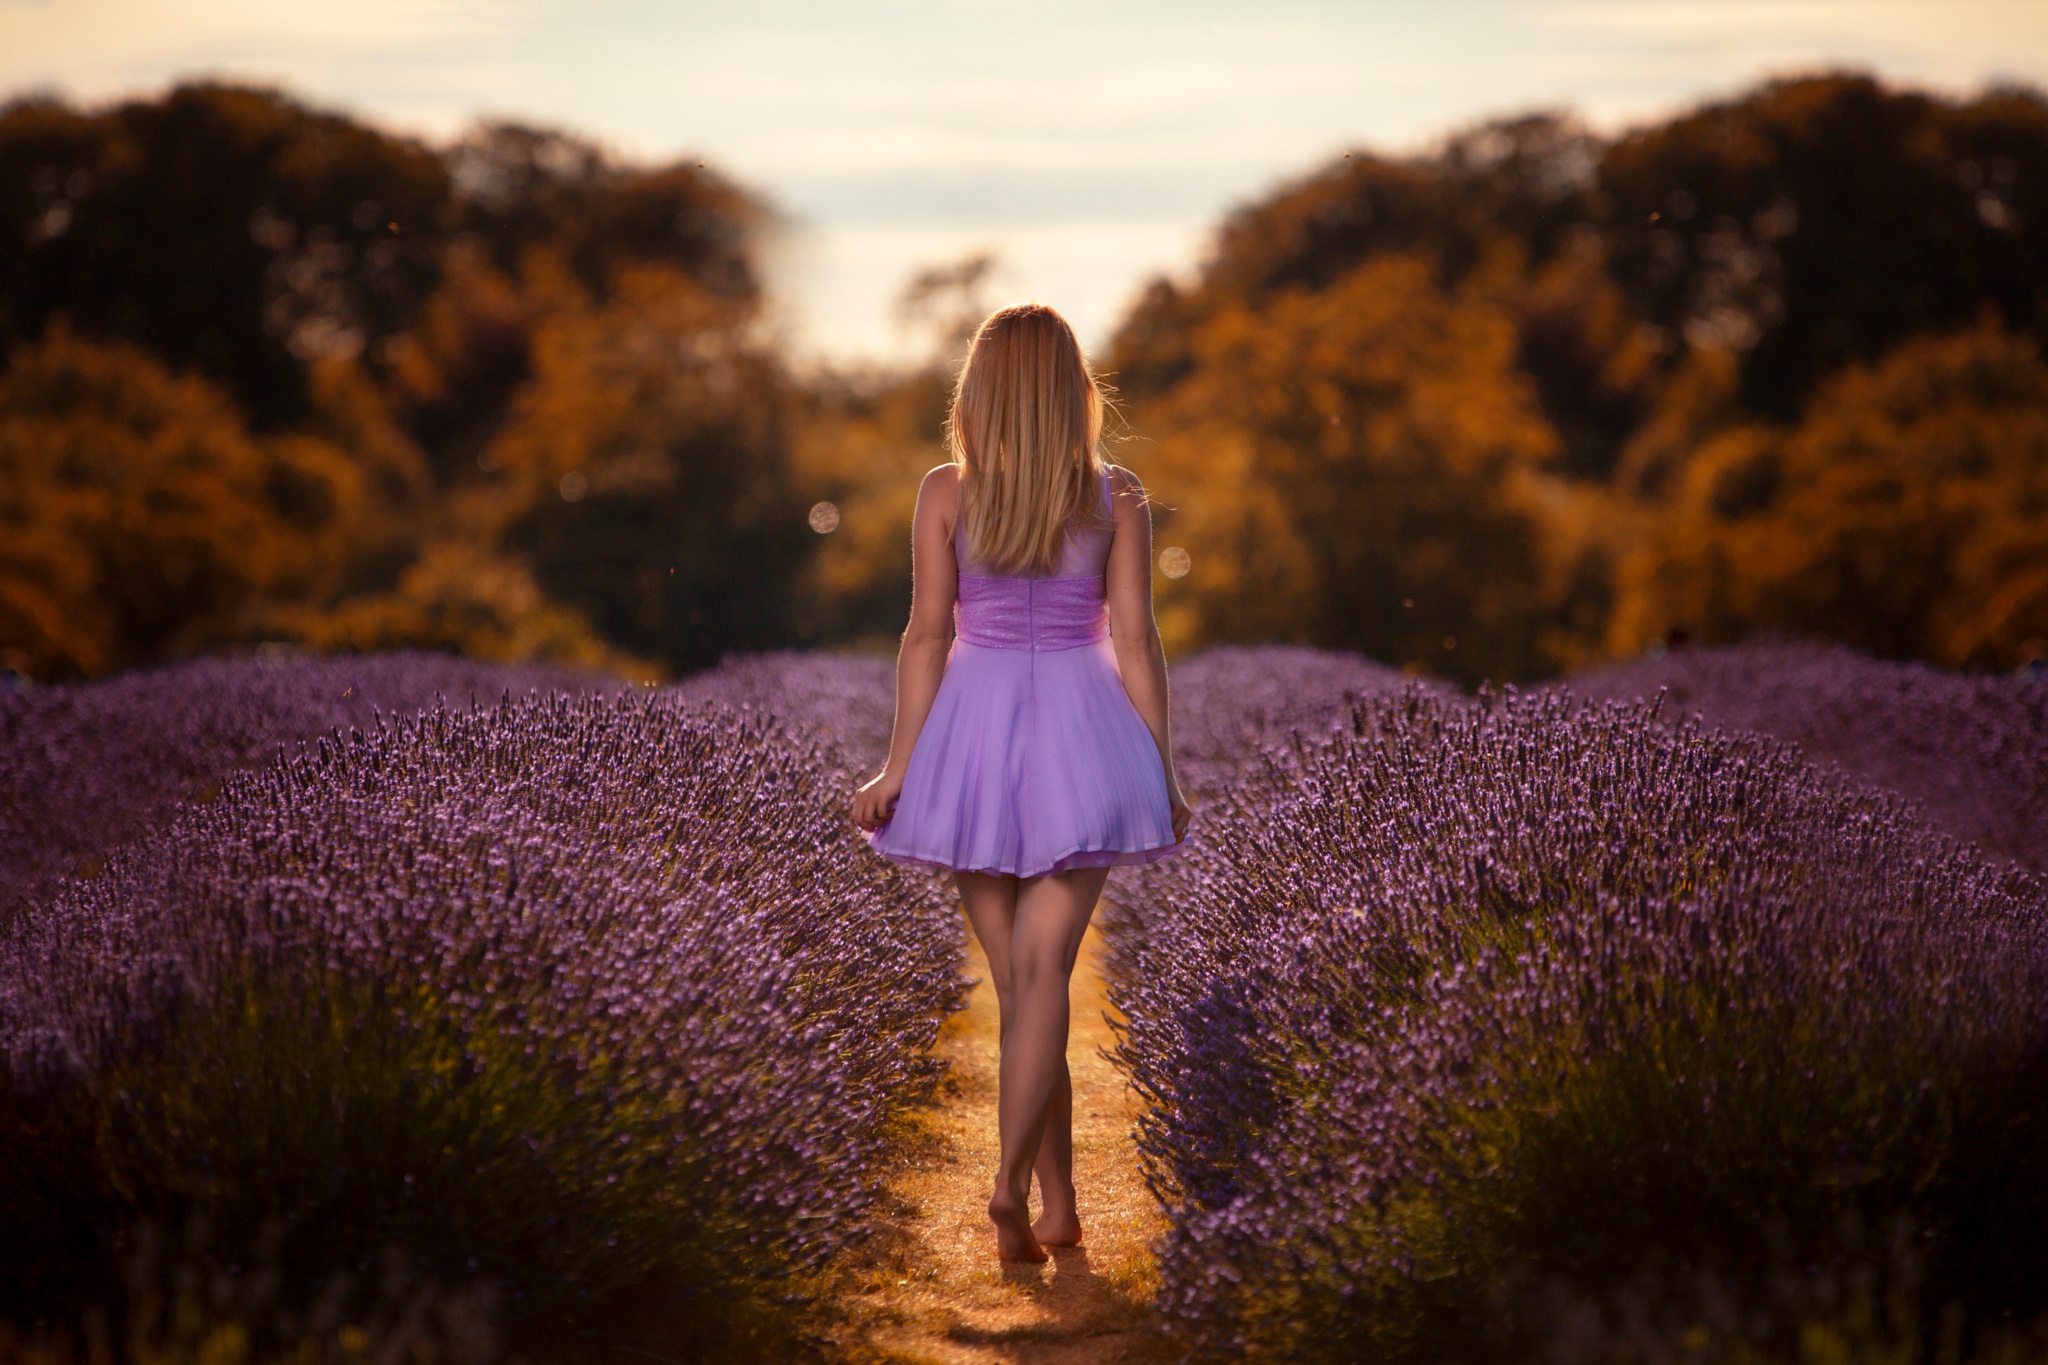
women, lady, model, person, photography, wallpaper, clothing, hair, plant, cloud, People in nature, purple, sky, dress, natural landscape, flash photography, flower, happy, sunlight, violet, tree, grass, fawn, grassland, landscape, morning, rural area, forest, meadow, magenta, horizon, grass family, long hair, prairie, brown hair, blond, electric blue, field, evening, wilderness, wildflower, dusk, spring, wildlife, woodland, shadow, dawn, fun, sunrise, flowering plant, portrait photography, photo shoot, reflection, portrait, sunset